Gammel Skovgård, Gentofte Municipality

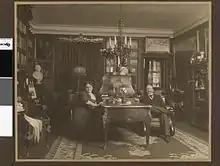
Jacob and Julie Hegel at Skovgaard. 10++.

In 1880 Skovgård was acquired by Frederik V. Hegel, owner of Gyldendal. He used it as a summer residence together with his son and daughter-in-law Jacob and Julie Hegel. The house remained a meetingplace for Copenhagen's literary establishment until the 1920s. After that it was for a while left empty.